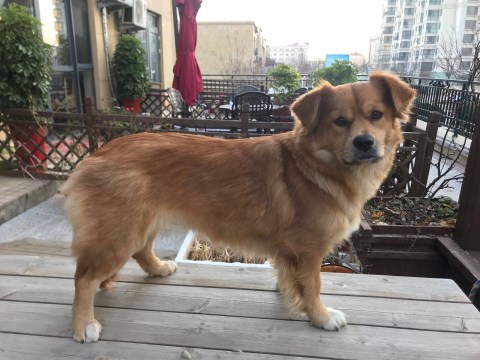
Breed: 3336-n000121-chinese_rural_dog